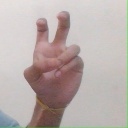
अक्षर: ई